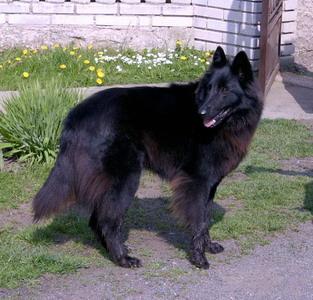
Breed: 227-n000070-groenendael